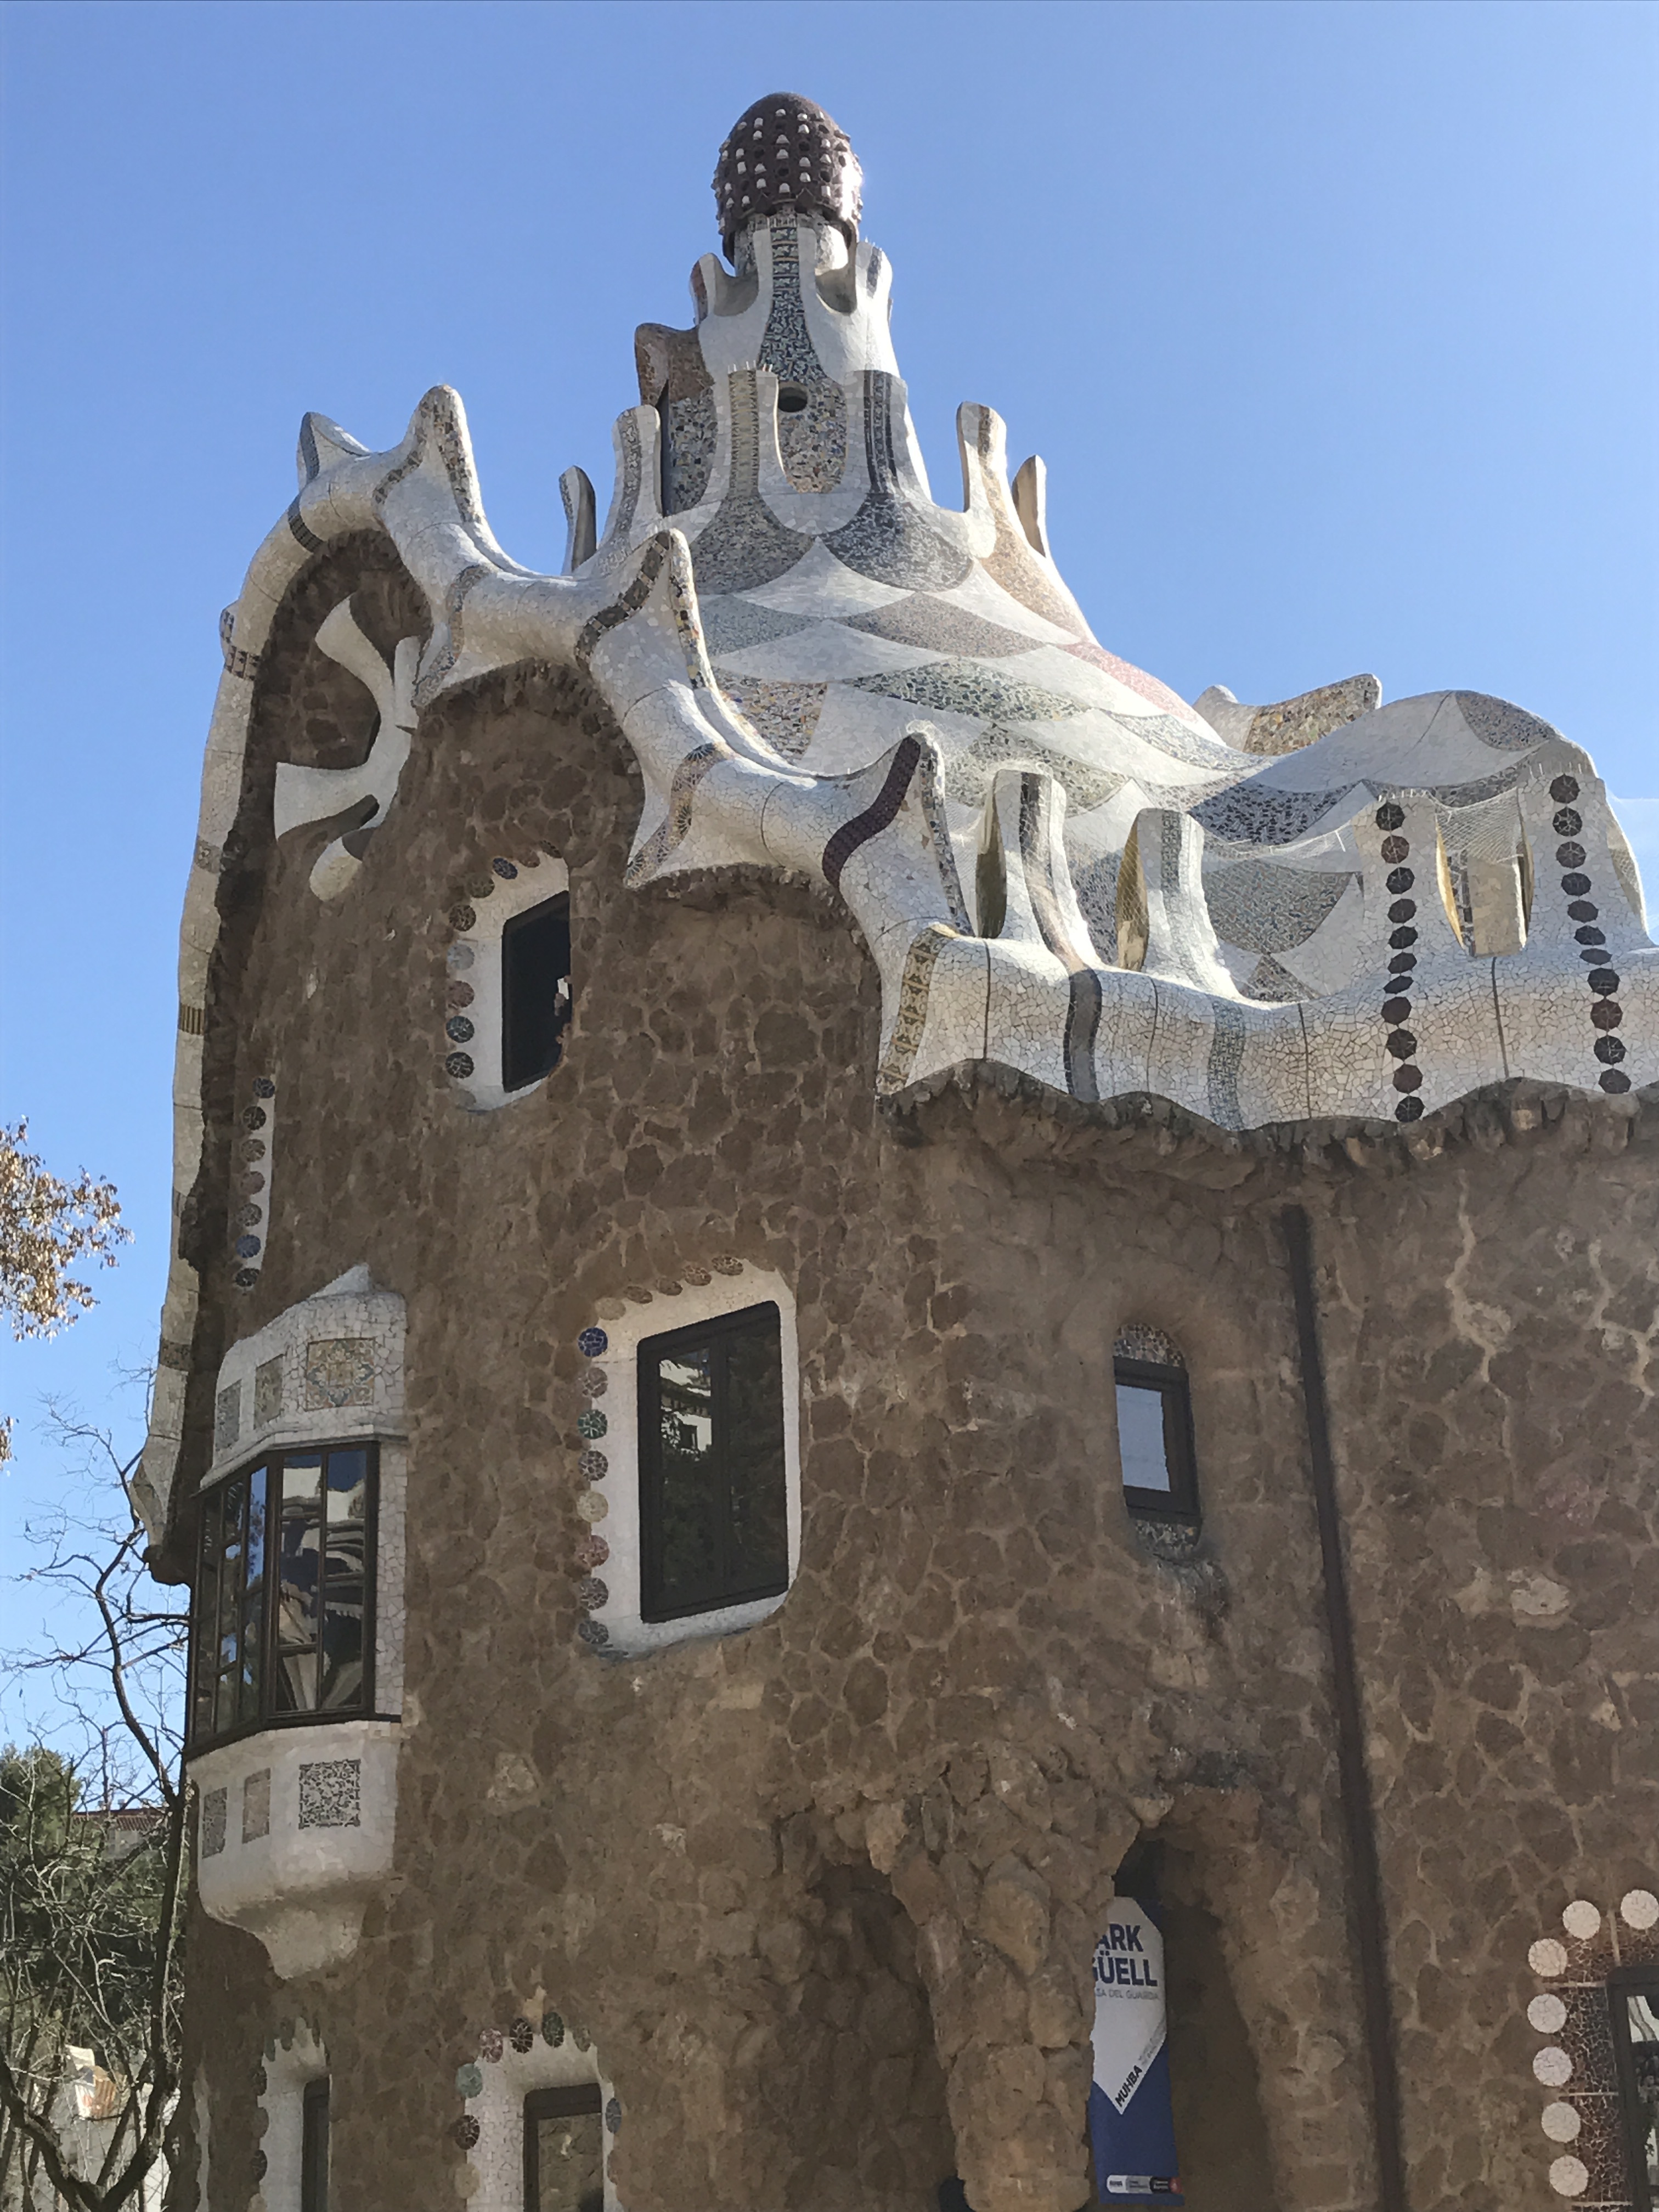
building, chateau, castle, facade, church, chapel, barcelona, place of worship, monastery, gaudi, middle ages, ancient history, parc guell